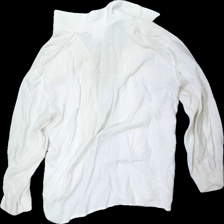
View: back
Type: Shirt
Category: Ladies
Brand: Inwear
Colors: White
Material: 100% viscose
Cut: Regular
Size: XL
Season: All
Stains: Major
Smell: Major
Damage: Stains
Damage location: middle center
Damage 2: Stains
Damage 2 location: top center
Damage 3: Stains
Damage 3 location: middle center
Price range: <50
Recommended usage: Export
Comment: Strong detergent smell, yellow stains all over